High-level radioactive waste management

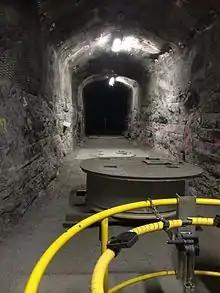
Demonstration tunnel in Olkiluoto

The selection process for permanent repositories for high-level radioactive waste and nuclear spent fuel is underway in several countries. The only purpose-built deep geological repository that is currently licensed for disposal of nuclear material is the Waste Isolation Pilot Plant (WIPP) in the USA, but it does not have a licence for disposal of used fuel or HLW. Plans for disposal of spent fuel are particularly well advanced in Finland, as well as Sweden, France, and the USA, though in the USA there have been political delays. In Canada and the UK, deep disposal has been selected and the site selection processes have commenced.The basic concept involves identifying a large, stable geological formation and using mining technology to excavate a deep tunnel or shaft using tunnel boring machines, between below the surface, where rooms or vaults can be created for the disposal of radioactive waste. The aim is to isolate the waste permanently from the human environment. Concerns about immediate stewardship cessation of such disposal methods have been raised with suggestions that continuous management and monitoring would be preferable.